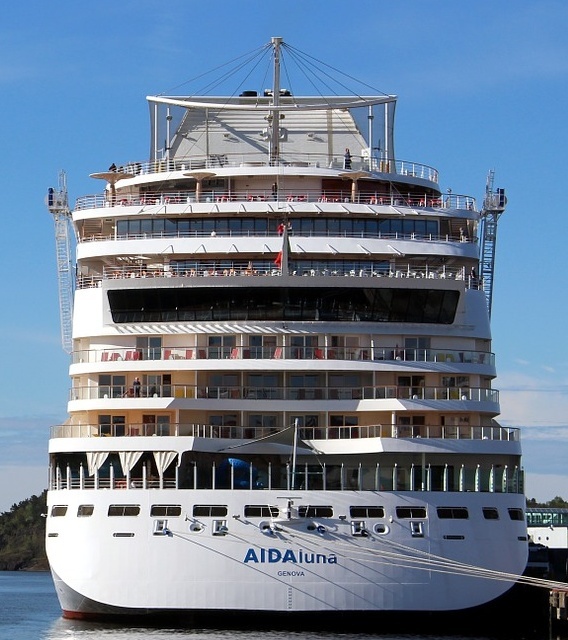
Vehicle type: Ships